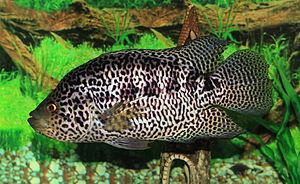
Parachromis est un genre de poissons perciformes appartenant à la famille des Cichlidae.